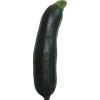
Label: Zucchini dark 1